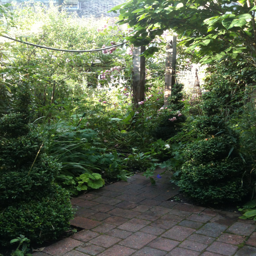
box spirals in the garden